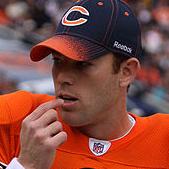
Age: 26